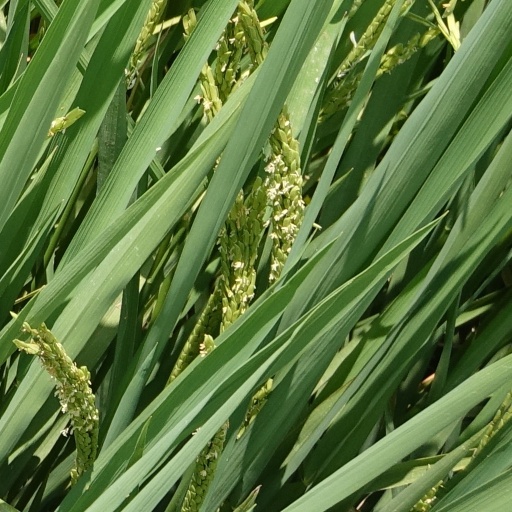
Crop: rice